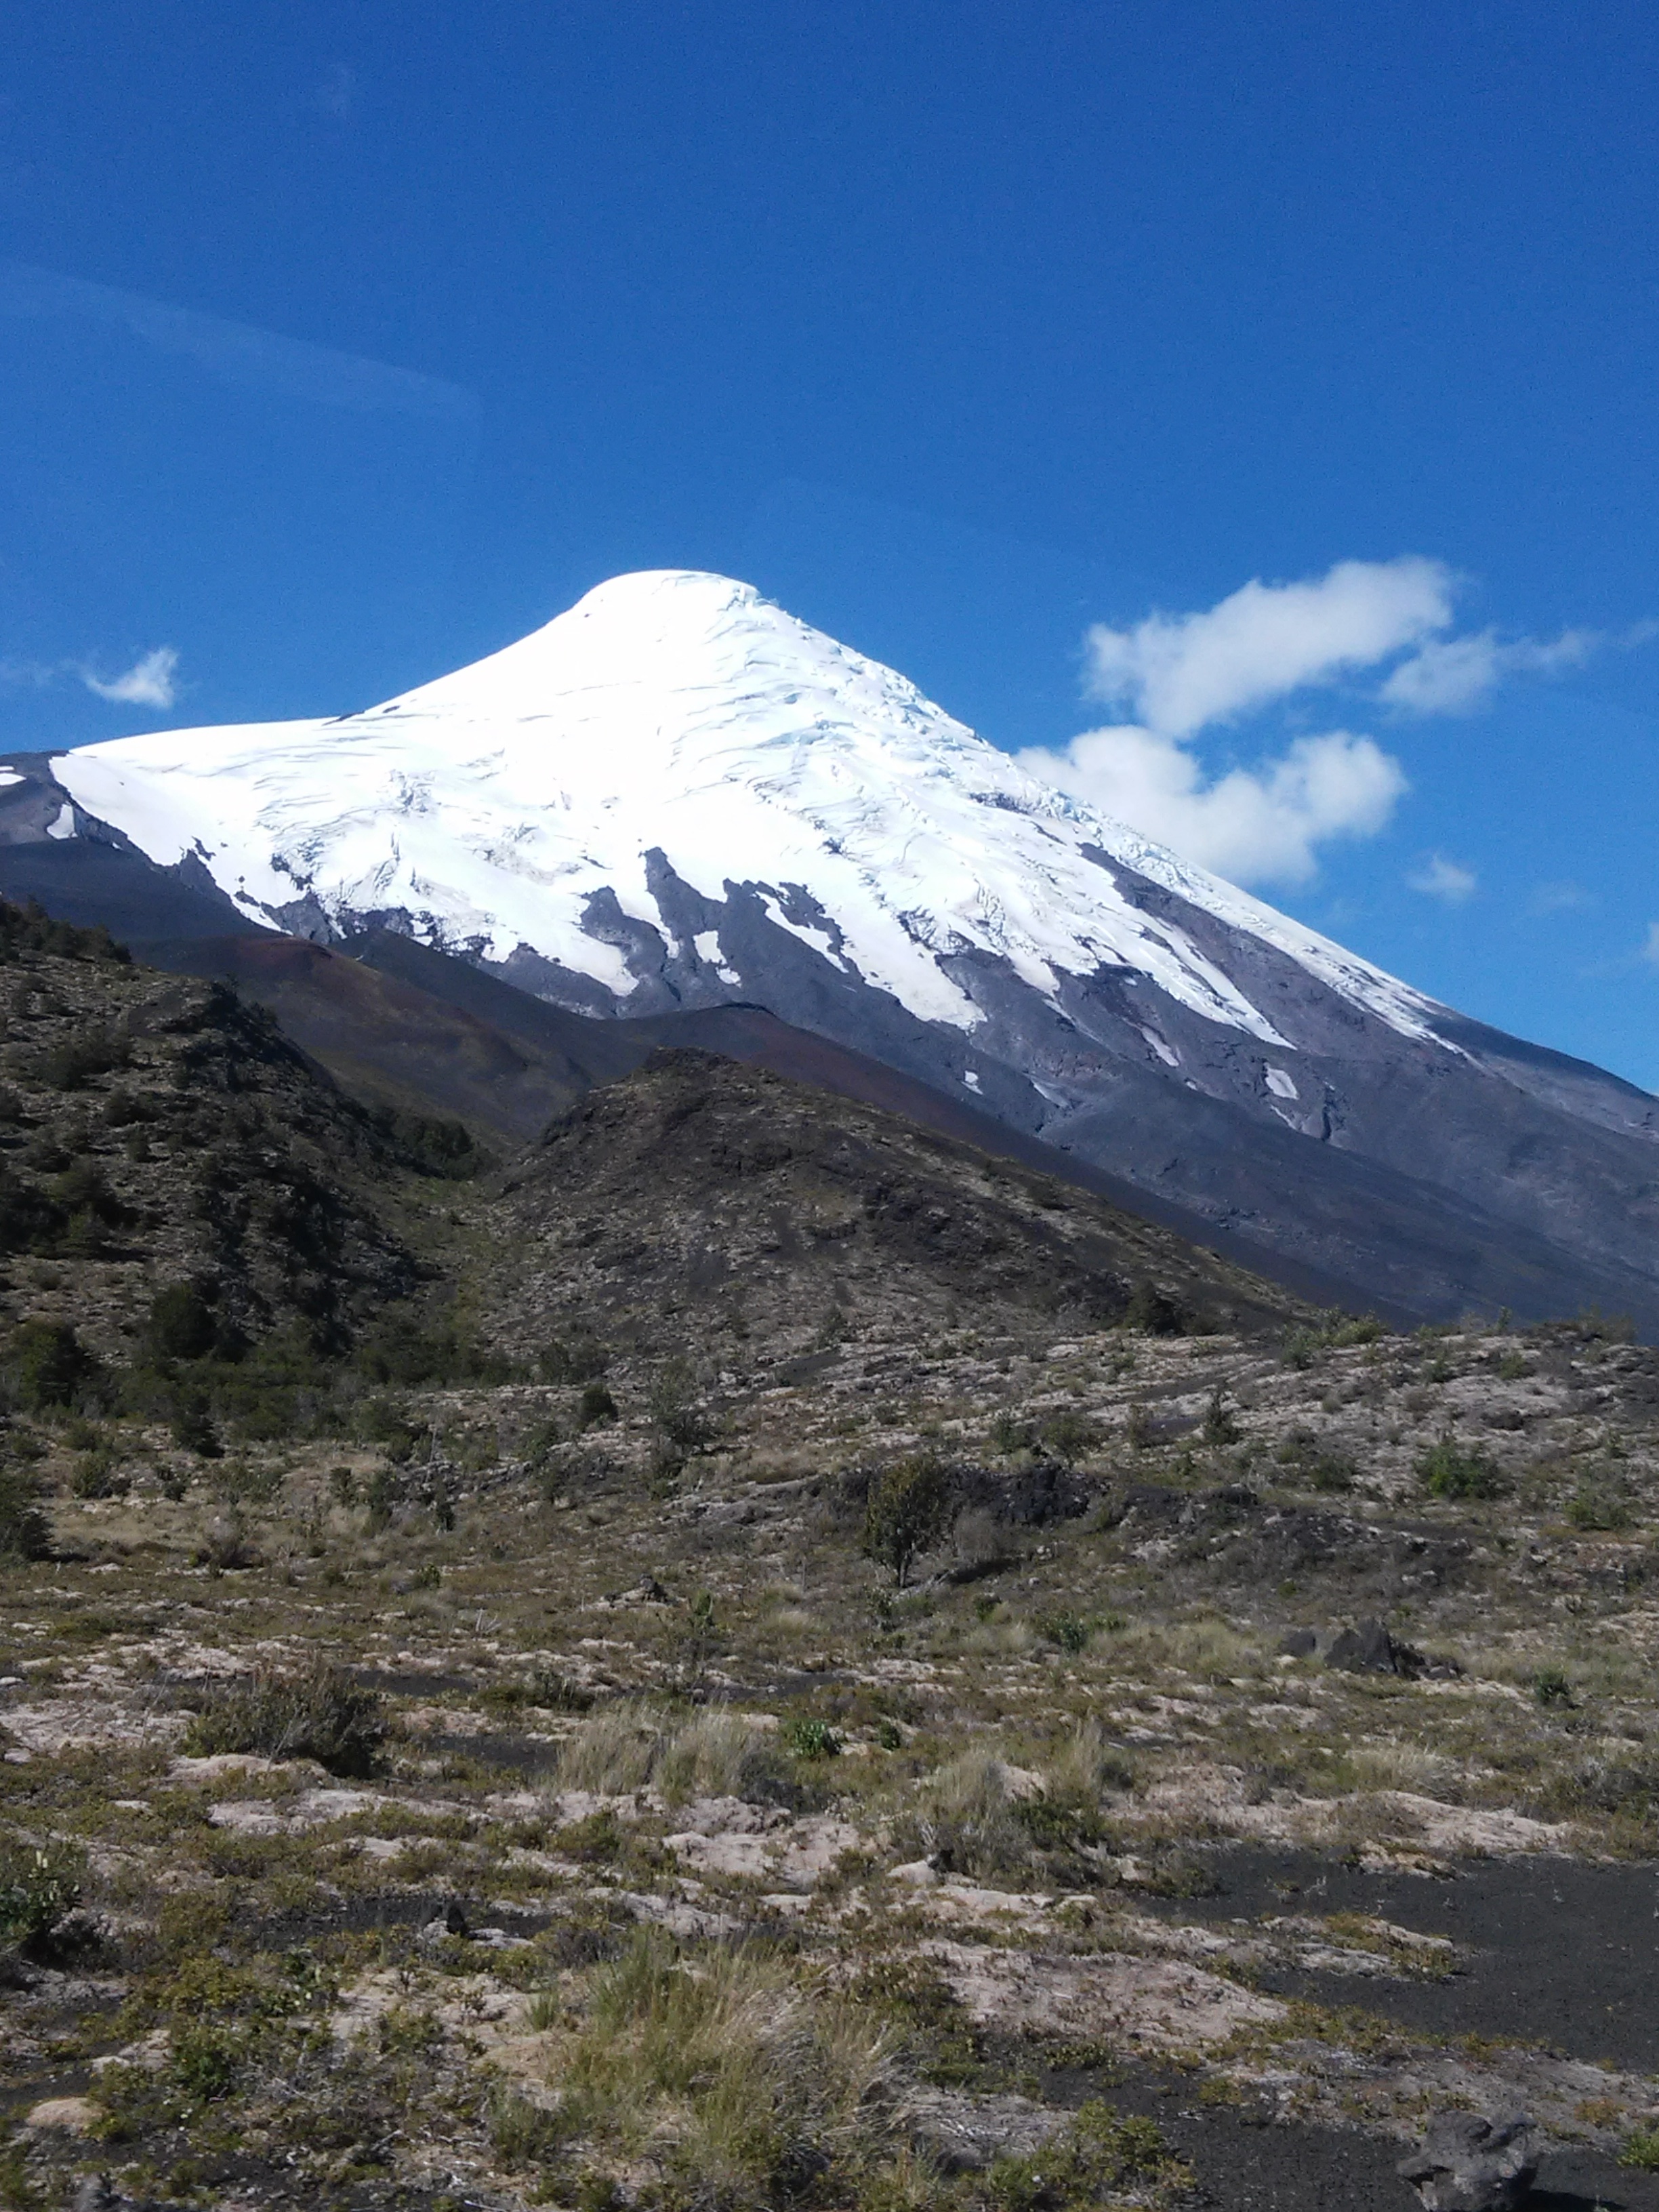
nature, wilderness, mountain, adventure, mountain range, volcano, highland, ridge, summit, chile, geology, plateau, fell, loch, ecosystem, landform, stratovolcano, mountain pass, geographical feature, mountainous landforms, osorno